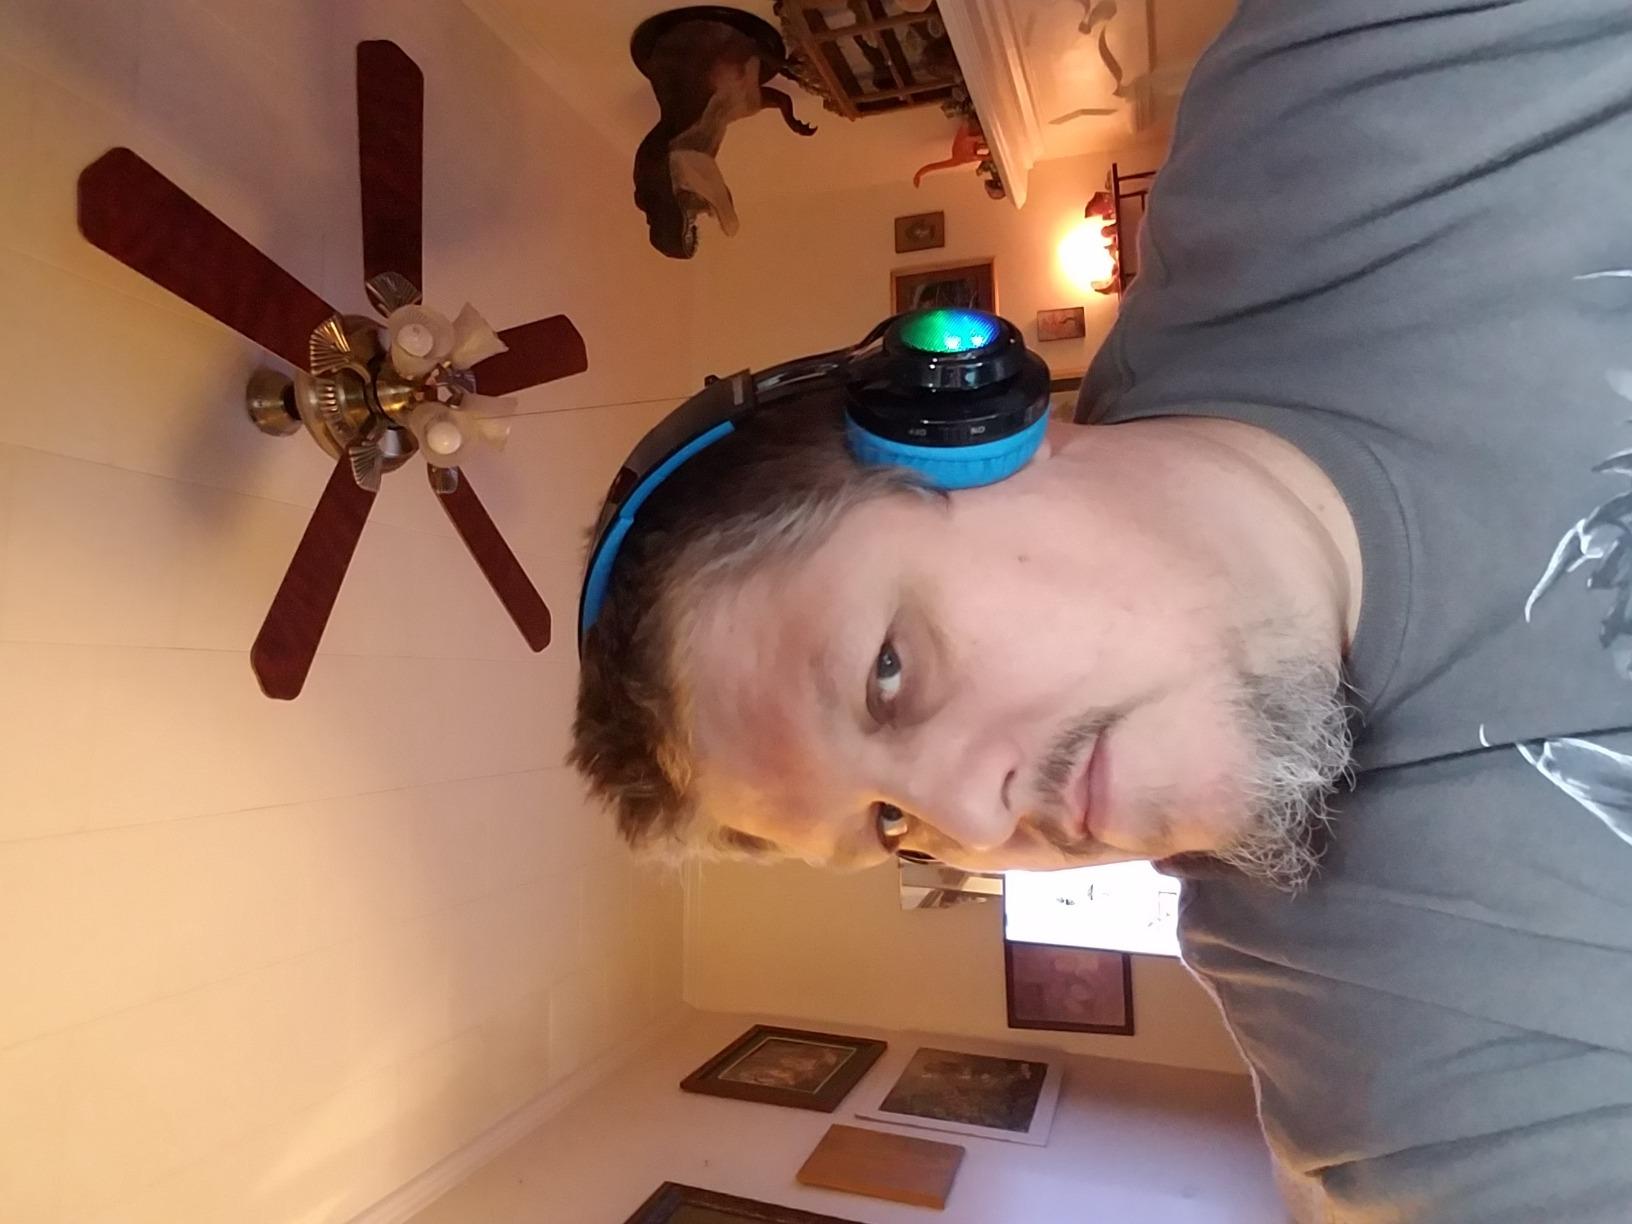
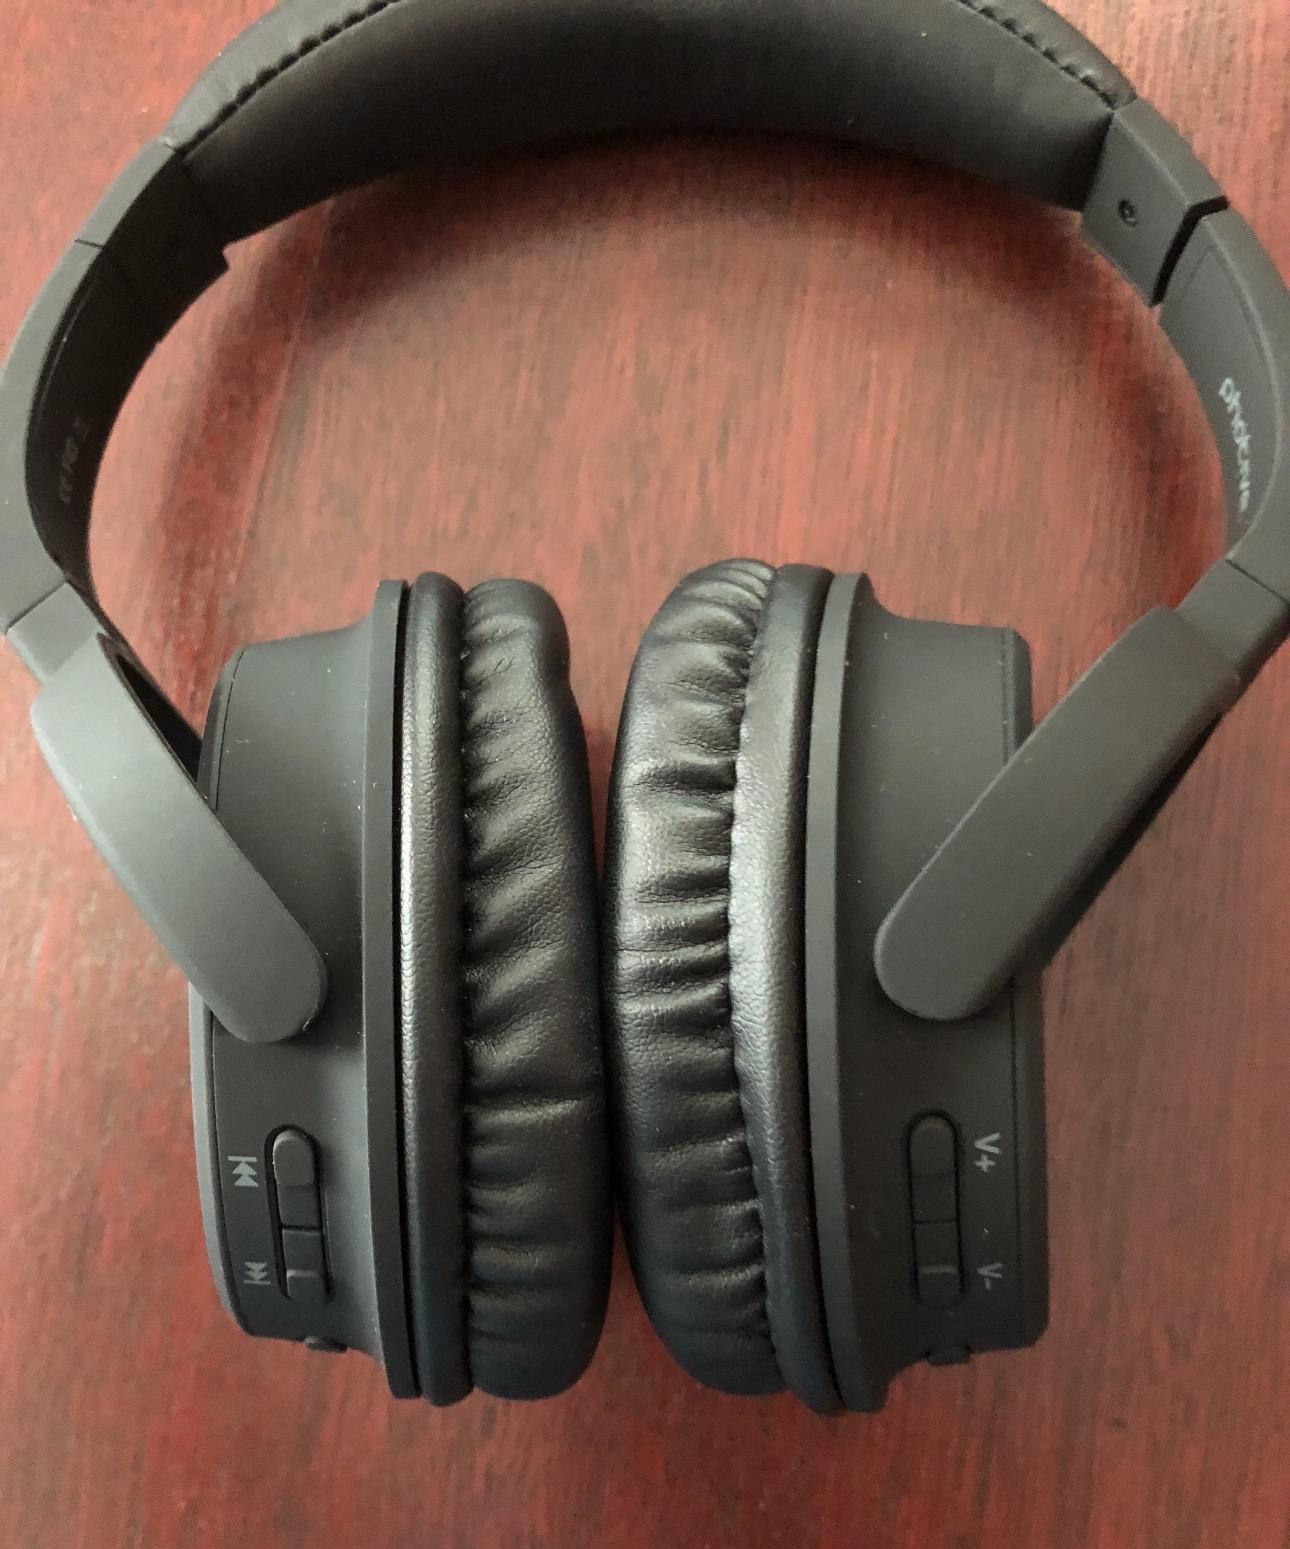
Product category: headphones
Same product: no